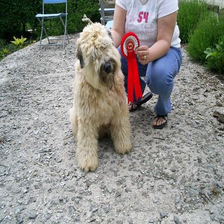
Species: dog
Breed: wheaten terrier